Marti Pellow

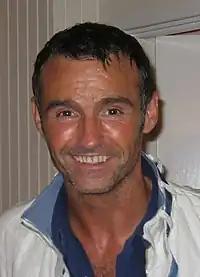
Pellow in 2006

Pellow won the second series of the prime-time BBC1 show "Just the Two of Us", which began on 2 January 2007, partnering actress Hannah Waterman.